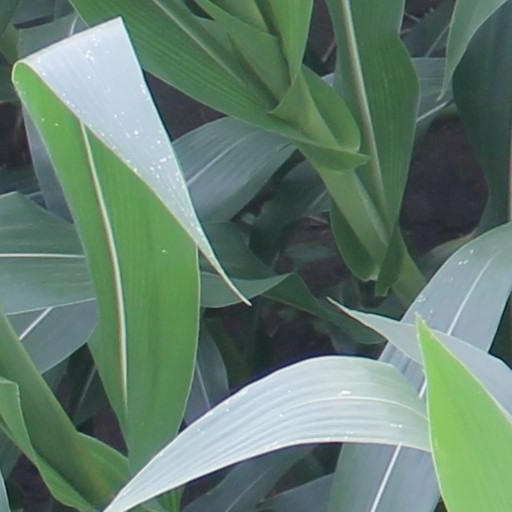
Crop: maize; corn